Yam production in Nigeria

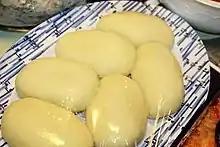
Rapped yam fufu

One of the marriage custom observed in some communities in Nigeria is to measure the bridegroom's wealth by the amount of yams that he can produce. Also, according to tradition, the groom has to present a minimum of 200 big tubers of yams to the in-laws as a proof that he can take care of his wife and the future family.